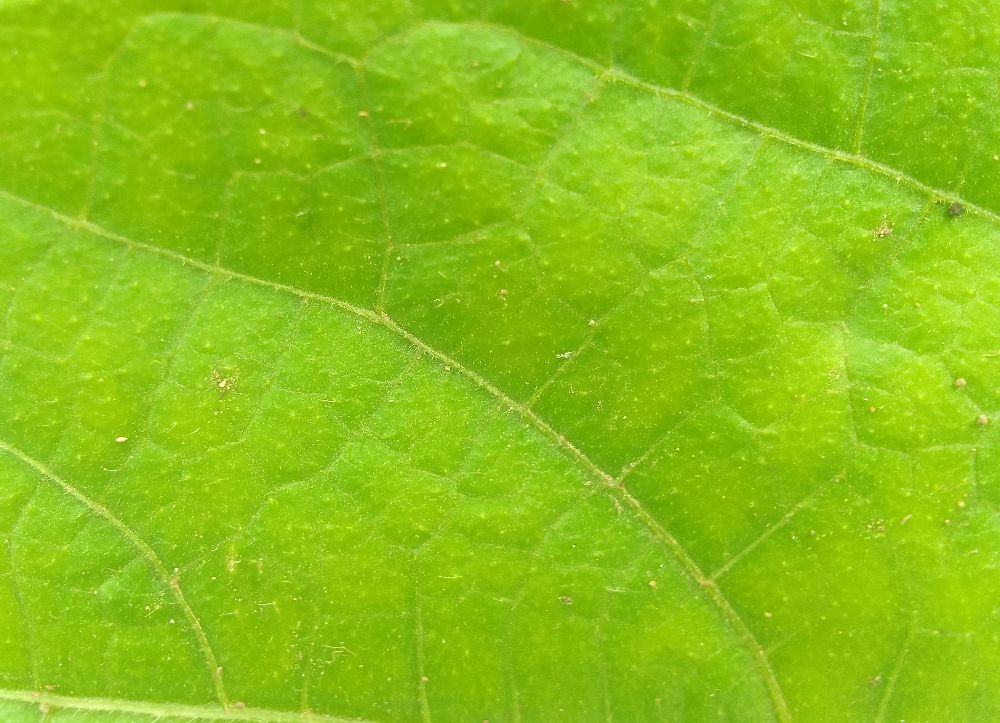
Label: healthy